Question: Please indicate a possible affordance area of swing_golf_clubs that can be used for holding
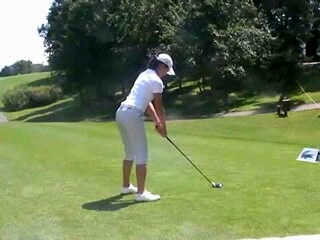
Answer: [161.085, 131.172, 182.653, 151.775]